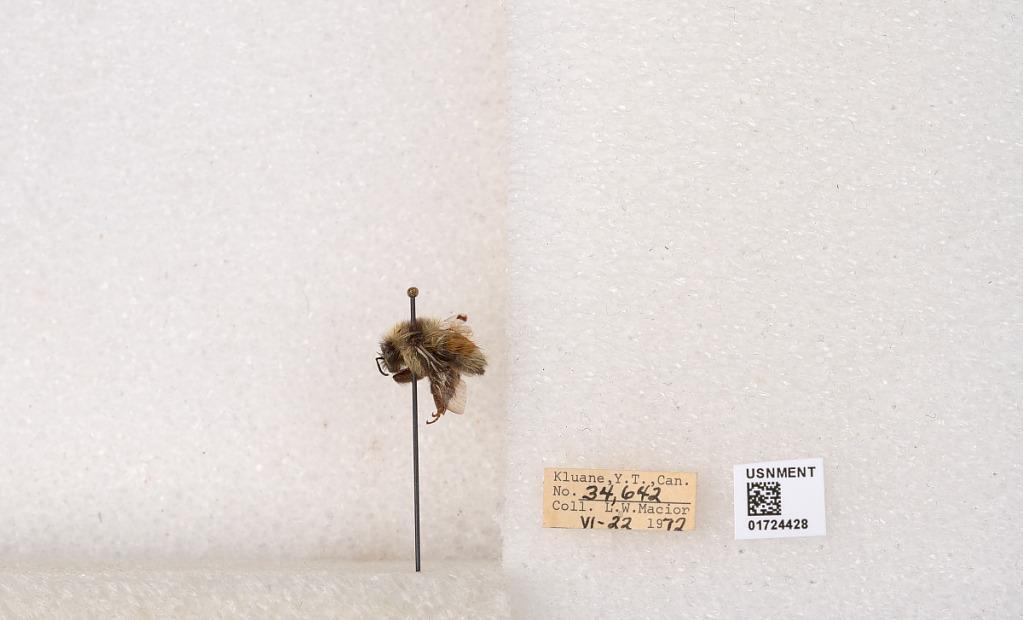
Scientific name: Bombus (Pyrobombus) sylvicola Kirby
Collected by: L. Macior
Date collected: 1972-6-22
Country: Canada
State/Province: Yukon Territory
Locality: Kluane National Park and Reserve
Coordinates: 60.7493, -139.504